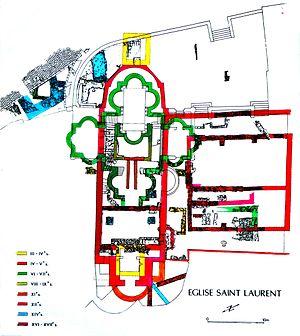
Schéma du site de l'église Saint-Laurent, devenu Musée archéologique de Grenoble en 1986.
Le musée archéologique Saint-Laurent est un musée départemental situé à Grenoble, en France, au pied de la colline de la Bastille, dans le quartier Saint-Laurent de la rive droite de l'Isère.